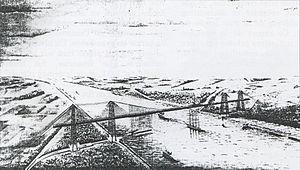
La ligne du Sud-Ouest désigne le chemin de fer qui devait relier, au tournant des XIXᵉ et XXᵉ siècles, le port du Havre à la rive gauche de la Seine, et, au-delà, à l'ouest et au sud-ouest de la France, grâce au franchissement du fleuve près de l'estuaire.